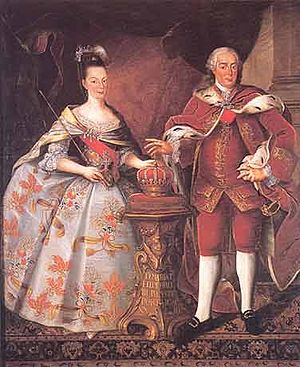
Peter 3. af Portugal
Maria 1. og Peter 3.
Peter 3. – på portugisisk Dom Pedro III – var Portugals konge i 1777-86.